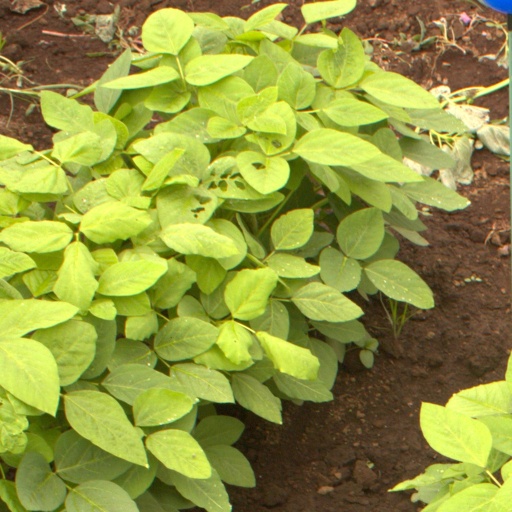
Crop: soybean